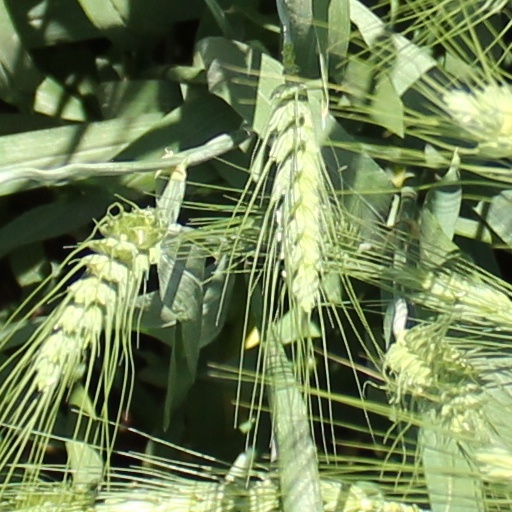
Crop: wheat